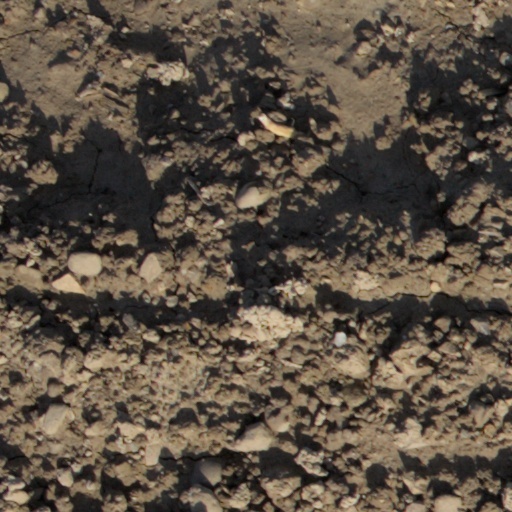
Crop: wheat